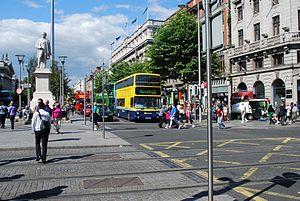
Vue de O'Connell Street à Dublin.
John Gray, parfois orthographié Grey, né le 13 juillet 1815 à Claremorris et mort le 9 avril 1875 à Bath, est un médecin, chirurgien, propriétaire de journal, journaliste et homme politique irlandais.